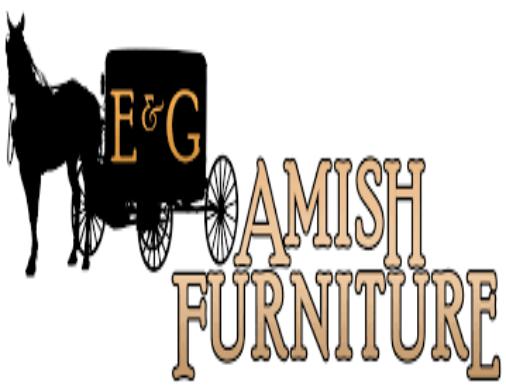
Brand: amish
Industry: Necessities